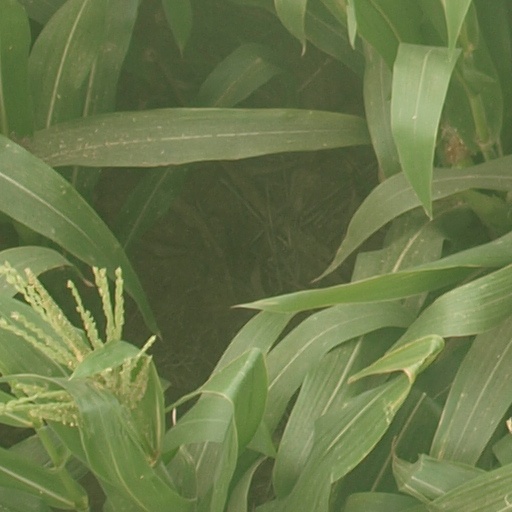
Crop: maize; corn